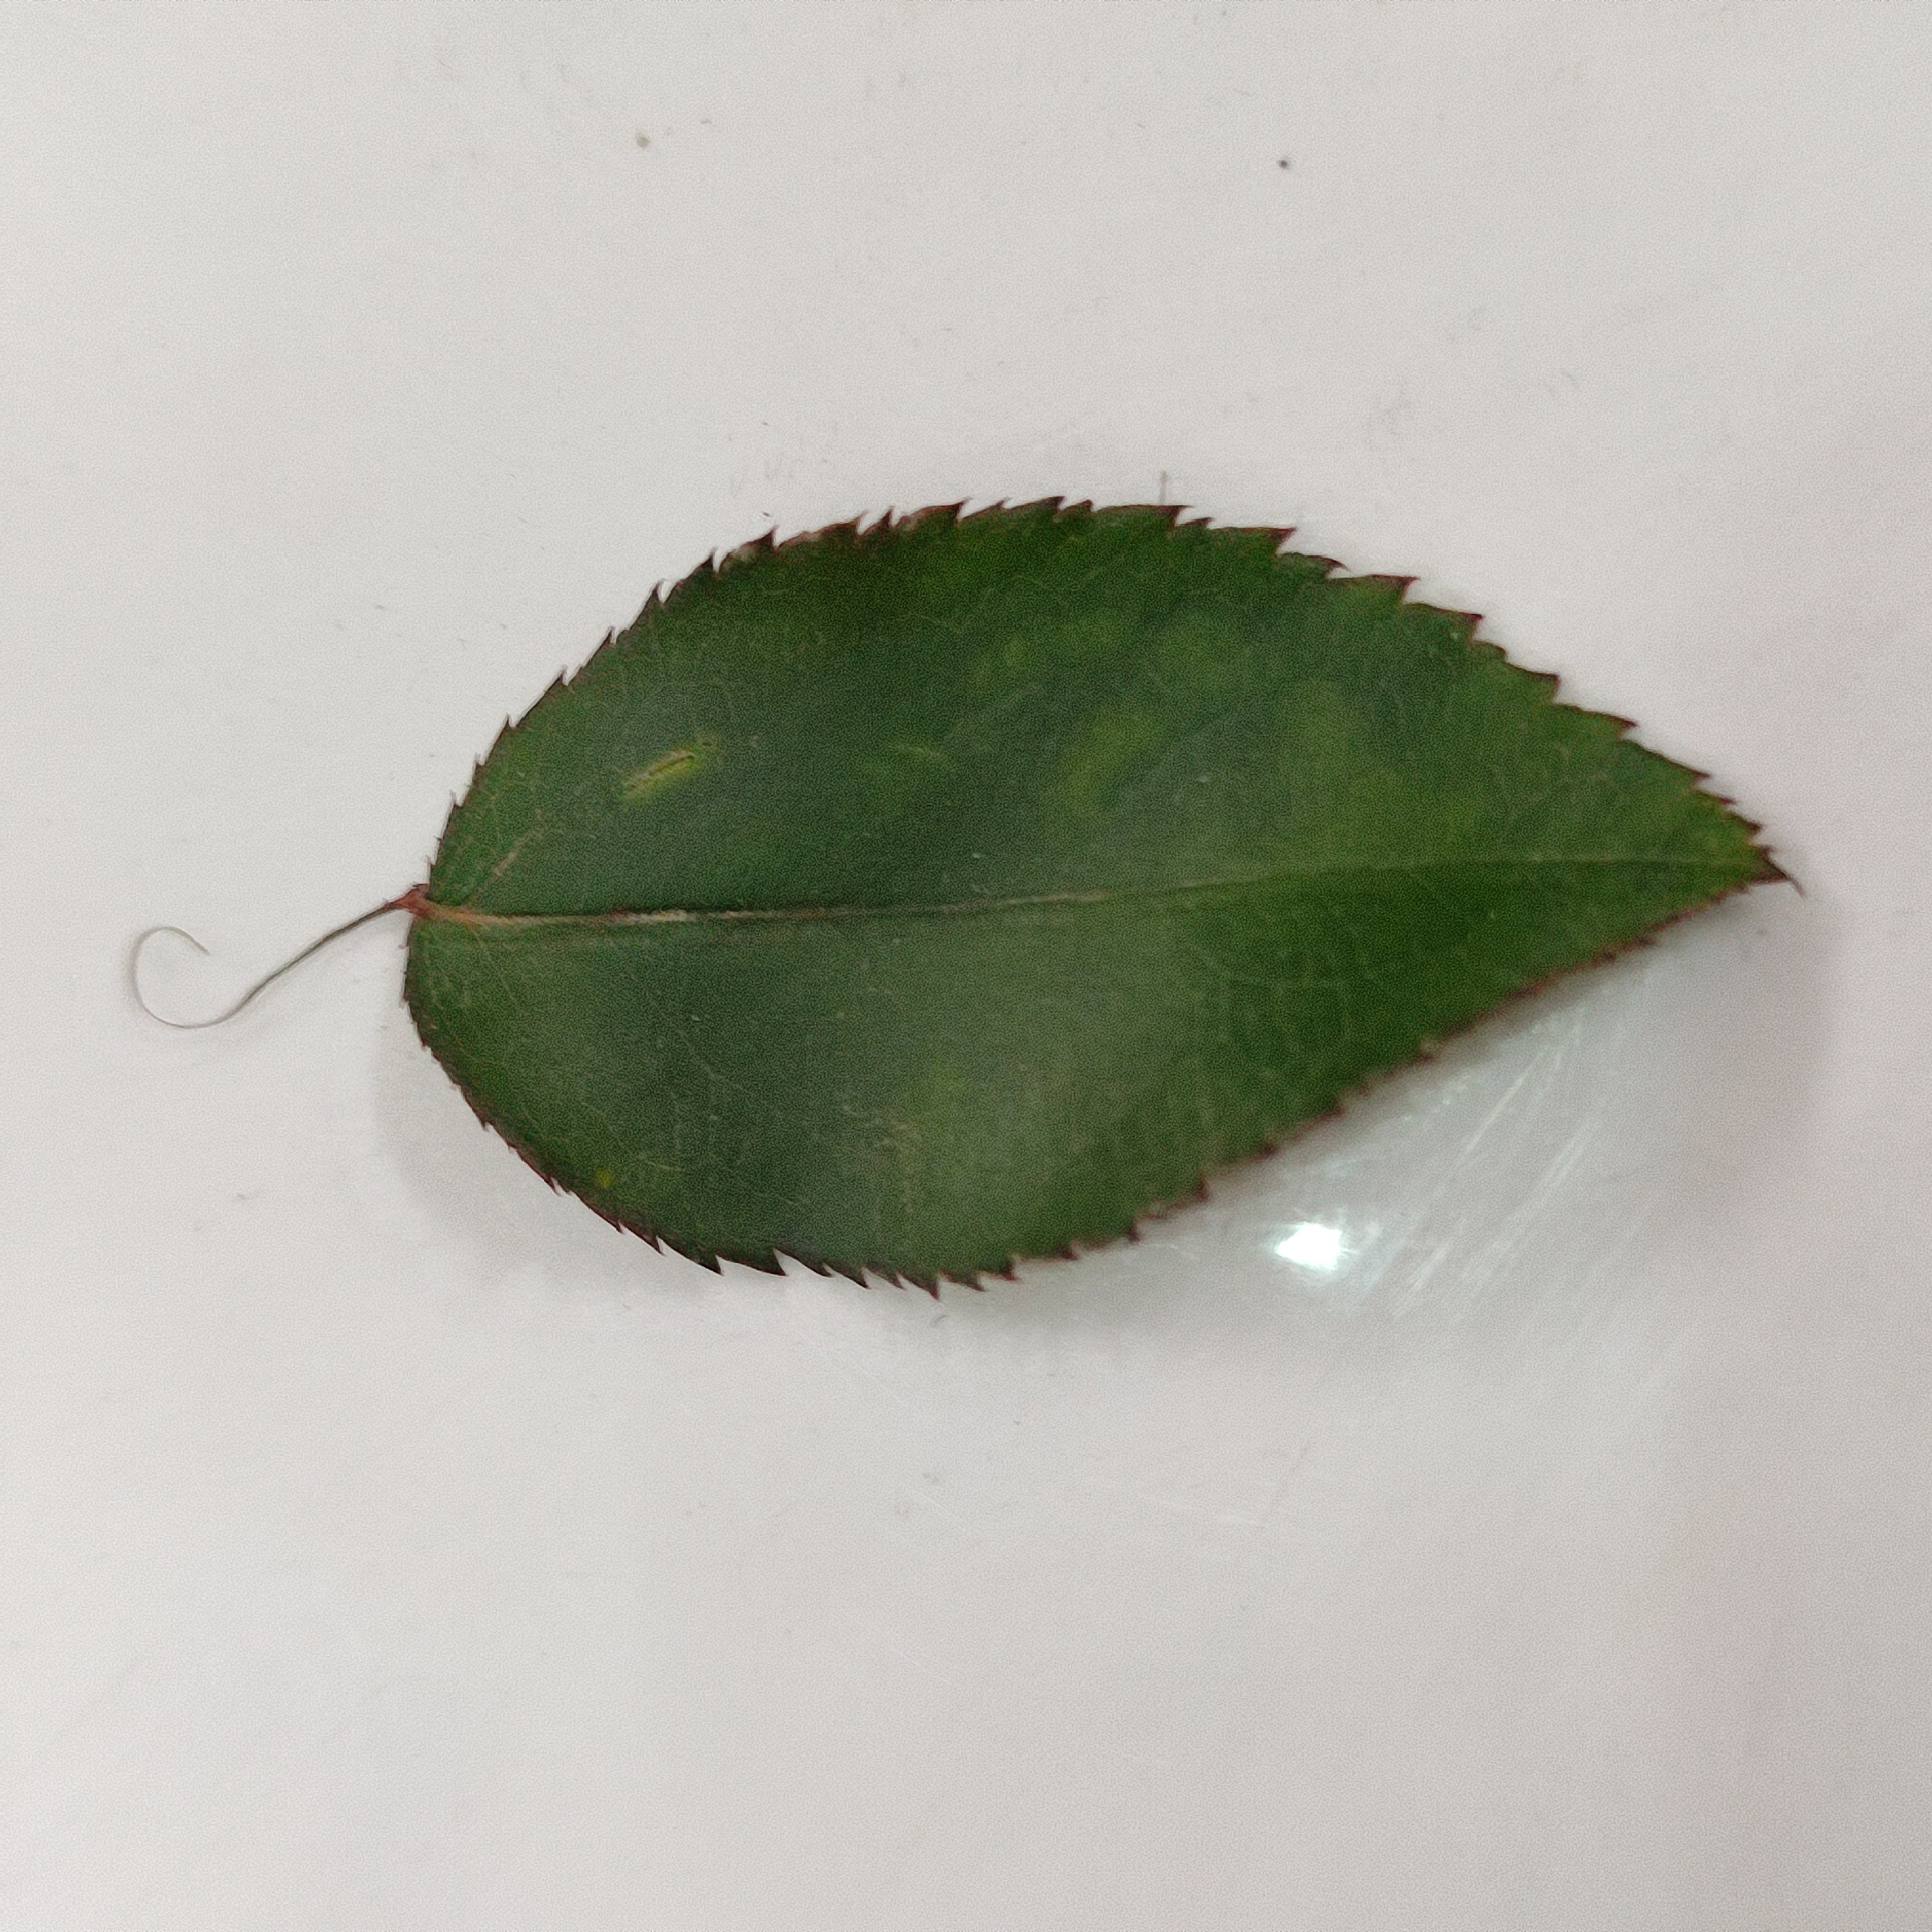
Label: Healthy Leaf